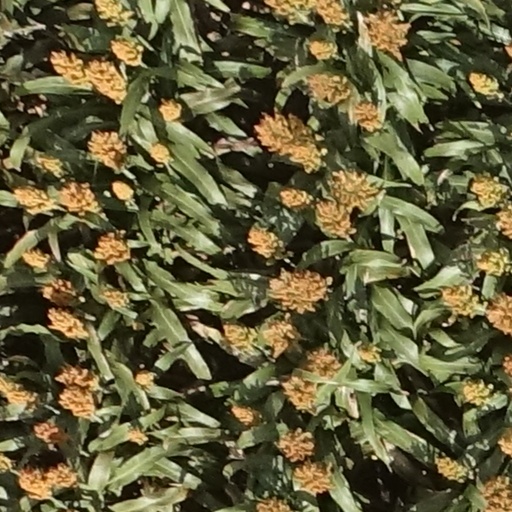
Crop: sorghum